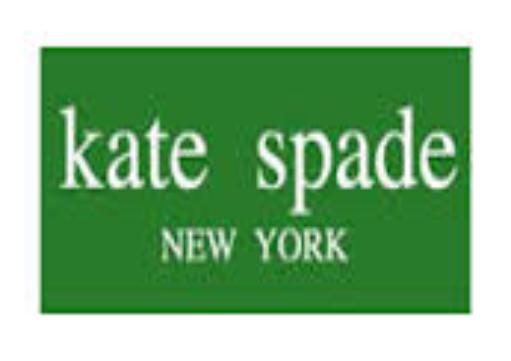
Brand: KATE SPADE-1
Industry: Clothes